Jesús Carranza railway station

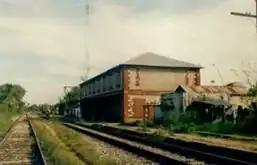
Exterior of the old station

Jesús Carranza station is a train station in Jesús Carranza, Veracruz.